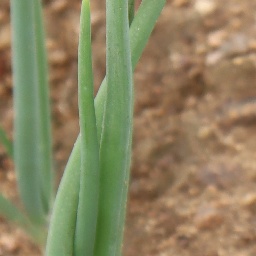
Label: healthy